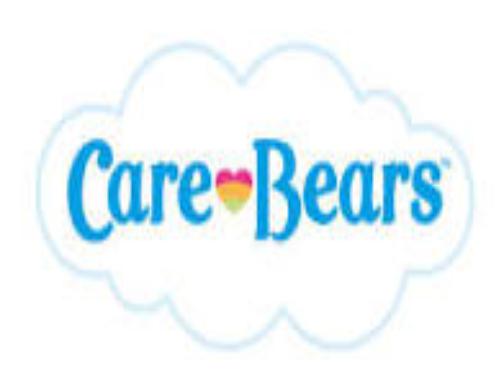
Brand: Care Bears
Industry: Clothes